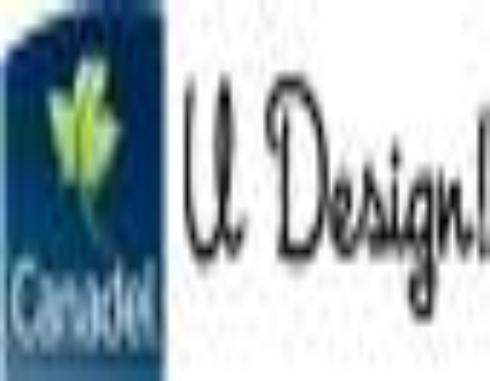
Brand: canadel
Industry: Necessities